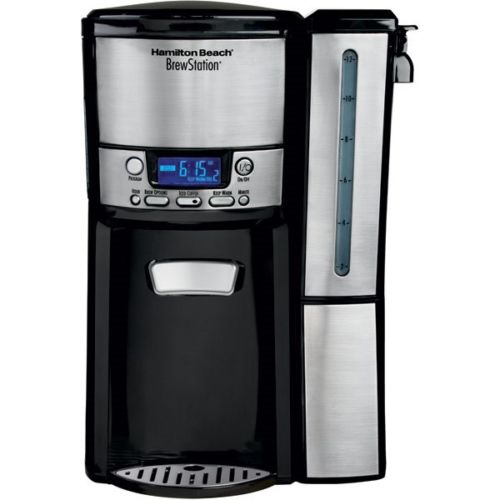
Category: coffee maker